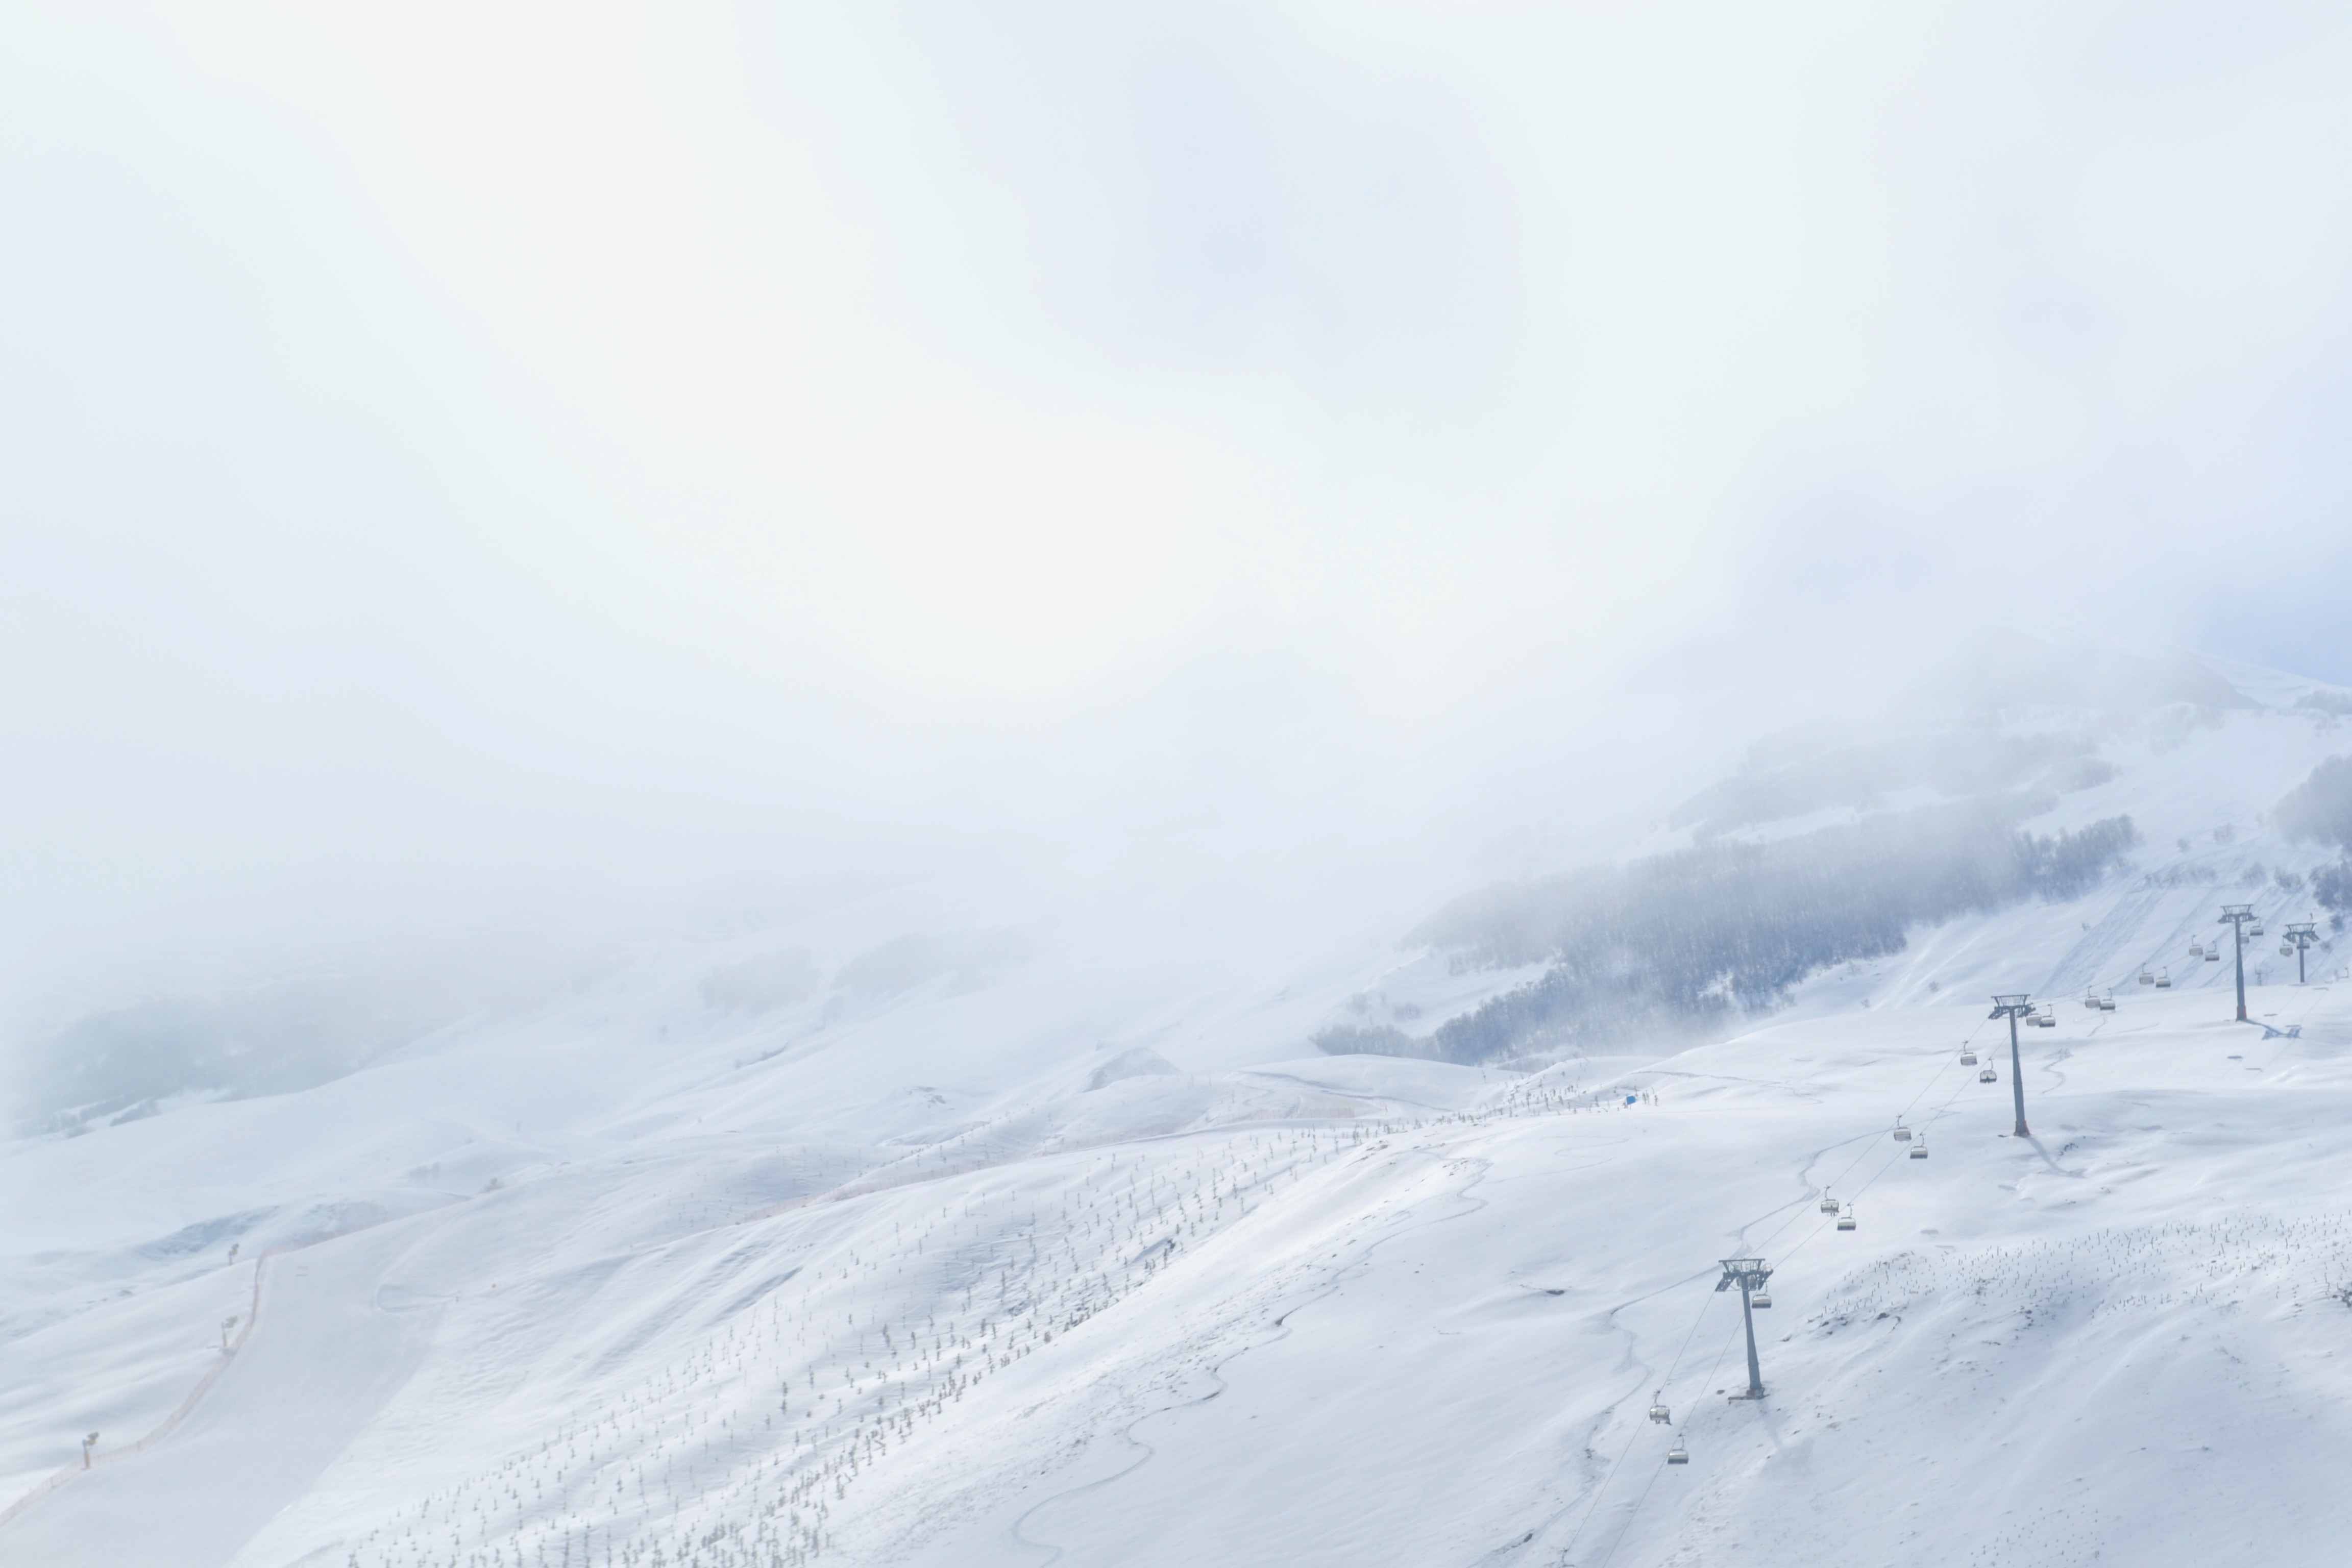
mountain, snow, cold, winter, mountain range, chairlift, ski lift, weather, skiing, season, ridge, ski, piste, ski touring, ski mountaineering, ski equipment, geological phenomenon